Chinese numismatic charm

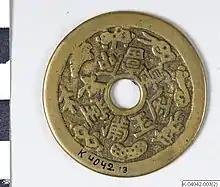
An Eight Treasures charm with the inscription 長命富貴金玉滿堂 which could be translated as "longevity, wealth and honor", "may gold and jade fill your house (halls)" on display at the Museum of Ethnography, Sweden.

Chinese money trees (Traditional Chinese: 搖錢樹; Simplified Chinese: 摇钱树; Pinyin: "yáo qián shù"), or "shengxianshu", ("immortal ascension trees"), are tree-like assemblies of charms, with the leaves made from numismatic charm replicas of cash coins. These money trees should not be with "coin trees" which are a by-product of the manufacture of cash coins, but due to their similarities it is thought by some experts that they may have been related. Various legends from China dating to the Three Kingdoms period mention a tree that if shaken would cause coins to fall from its branches. Money trees as a charm have been found in Southwest Chinese tombs from the Han dynasty, and are believed to have been placed there to help guide the dead to the afterlife and provide them with monetary support. According to one myth, a farmer watered the money tree seed with his sweat and watered its sapling with his blood, after which the mature tree provided eternal wealth; this implies a moral that one can only become wealthy through their own toil. Literary sources claim that the origin of the money tree lies with the Chinese word for "copper" (銅, "tóng") which is pronounced similar to the word for "the Paulownia tree" (桐, "tóng"). The leaves of the Paulownia become yellow in autumn and take on the appearance of gold or bronze cash coins. Chen Shou (陳壽) mentions in the "Records of the Three Kingdoms" that a man named Bing Yuan (邴原) walked upon a string of cash coins while strolling and, unable to discover the owner, hung it in a nearby tree; other passersby noticed this string and began hanging coins in the tree with the assumption that it was a holy tree and made wishes for wealth and luck. The earliest money trees, however, date to the Han dynasty in present-day Sichuan and a Taoist religious order named the Way of the Five Pecks of Rice. Archeoloigsts uncovered money trees as tall as , decorated with many strings of cash coins, little bronze dogs, bats, Chinese deities, elephants, deer, phoenixes, and dragons, with a bronze frame and a base of pottery. Both the inscriptions and calligraphy found on Chinese money trees match those of contemporary Chinese cash coins, which typically featured replicas of Wu Zhu (五銖) coins during the Han dynasty while those from the Three Kingdoms period had inscriptions such as "Liang Zhu" (兩銖).